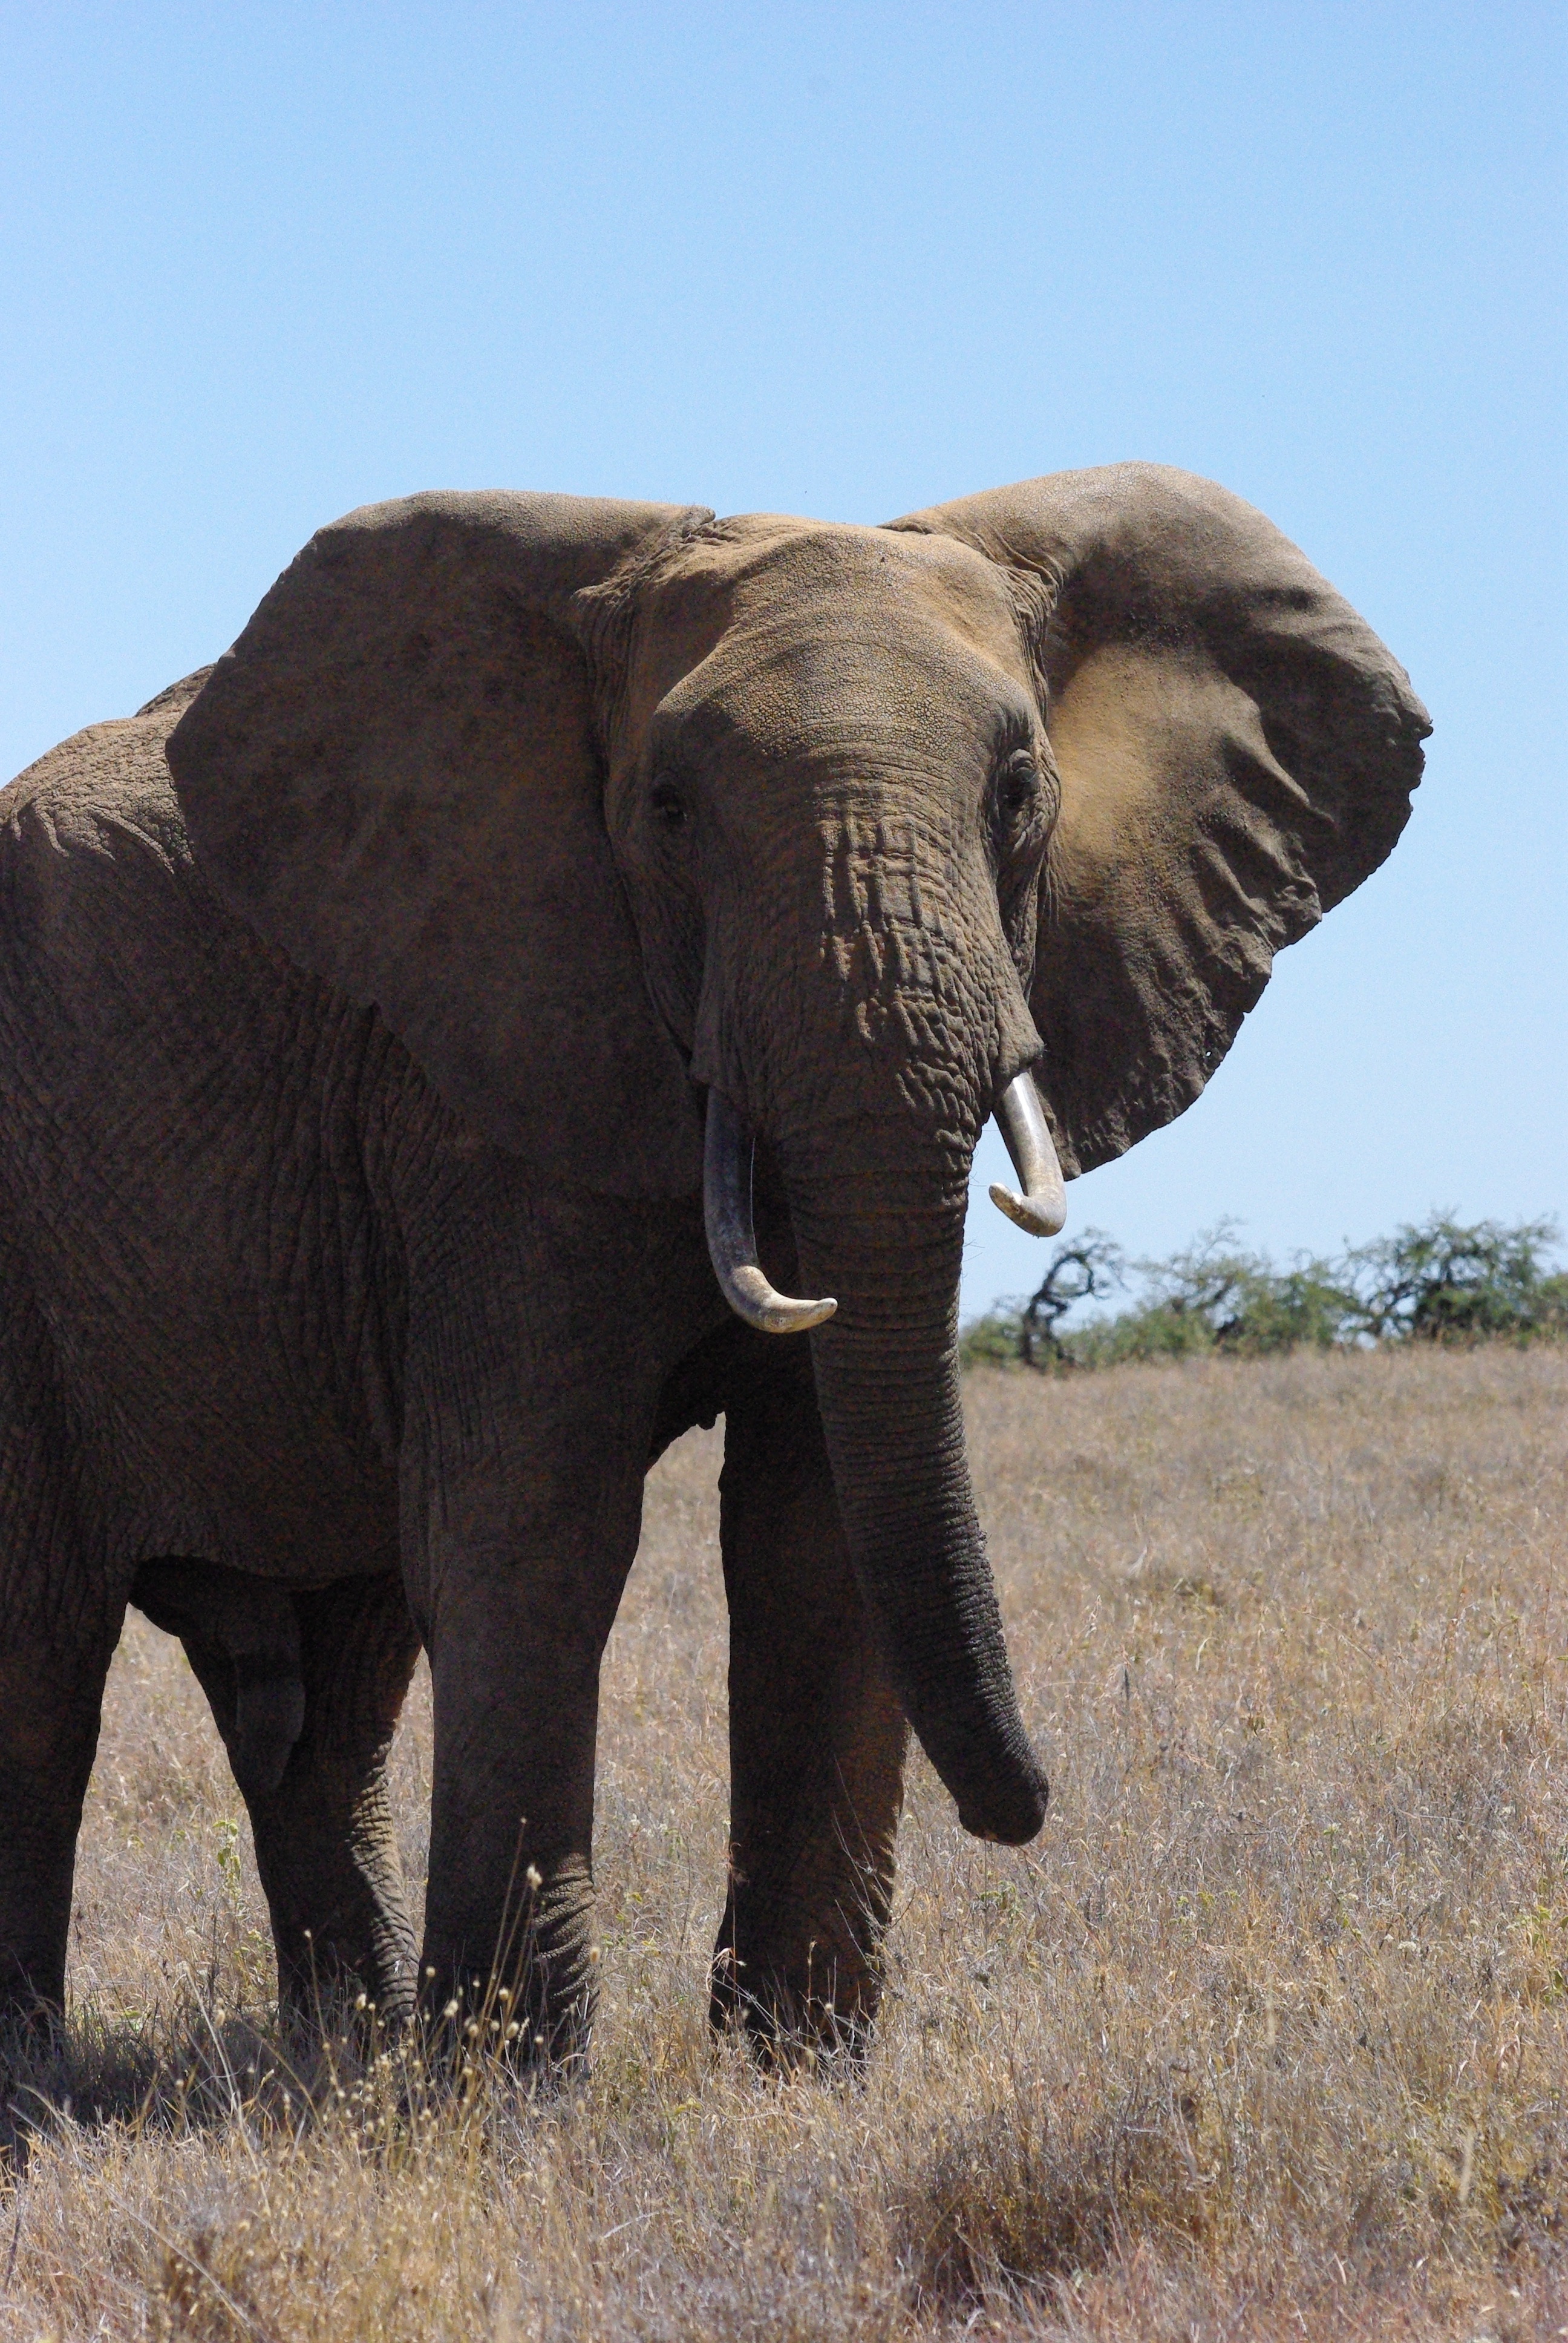
adventure, wildlife, mammal, fauna, elephant, ivory, grasslands, lone, safari, kenya, tusks, indian elephant, conservancy, african elephant, elephants and mammoths